Chhuteka Anuhar

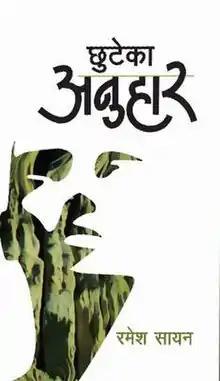
Cover page of the book

Chhuteka Anuhar is a memoir by the poet Ramesh Sayan The book was published on October 6, 2018 by "Lipi Books". The book contains nineteen anecdotes in essay form. The book won the Padmashree Sahitya Puraskar, 2075 BS (2018). It is the second book of the author who previously released a collection of poems called "Bhagera Bhugol Bhari."